Parihaka

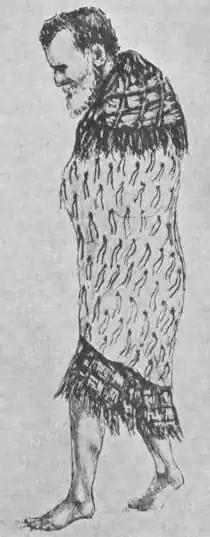
Te Whiti being led from Parihaka, November 1881

By the end of the 1870s, it had a population of about 1500 and was being described as the most populous and prosperous Māori settlement in the country. It had its own police force, bakery and bank, used advanced agricultural machinery, and organised large teams who worked the coast and bush to harvest enough seafood and game to feed the thousands who came to the meetings. When journalists visited Parihaka in October 1881, a month before the brutal government raid that destroyed it, they found "square miles of potato, melon and cabbage fields around Parihaka; they stretched on every side, and acres and acres of the land show the results of great industry and care". The village was described as "an enormous native town of quiet and imposing character" with "regular streets of houses".